Shastriji Maharaj

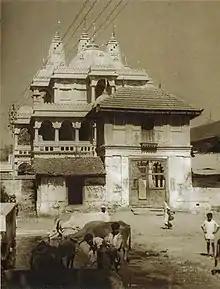
BAPS Shri Swaminarayan Mandir, Bochasan. The first mandir of BAPS.

Dungar was initiated as a Swaminarayan swami on 29 November 1882 in Vadtal by Acharya Viharilalji Maharaj, the head of the Vadtal diocese of the Swaminarayan Sampradaya. He was given the name Yagnapurushdas Swami.